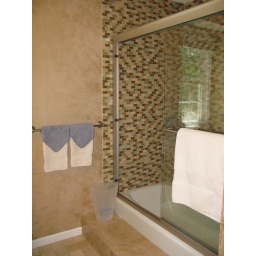
Renovations to this bathroom include glass and marble mosaic tiles in the tub and shower area, faucets, and marble flooring .